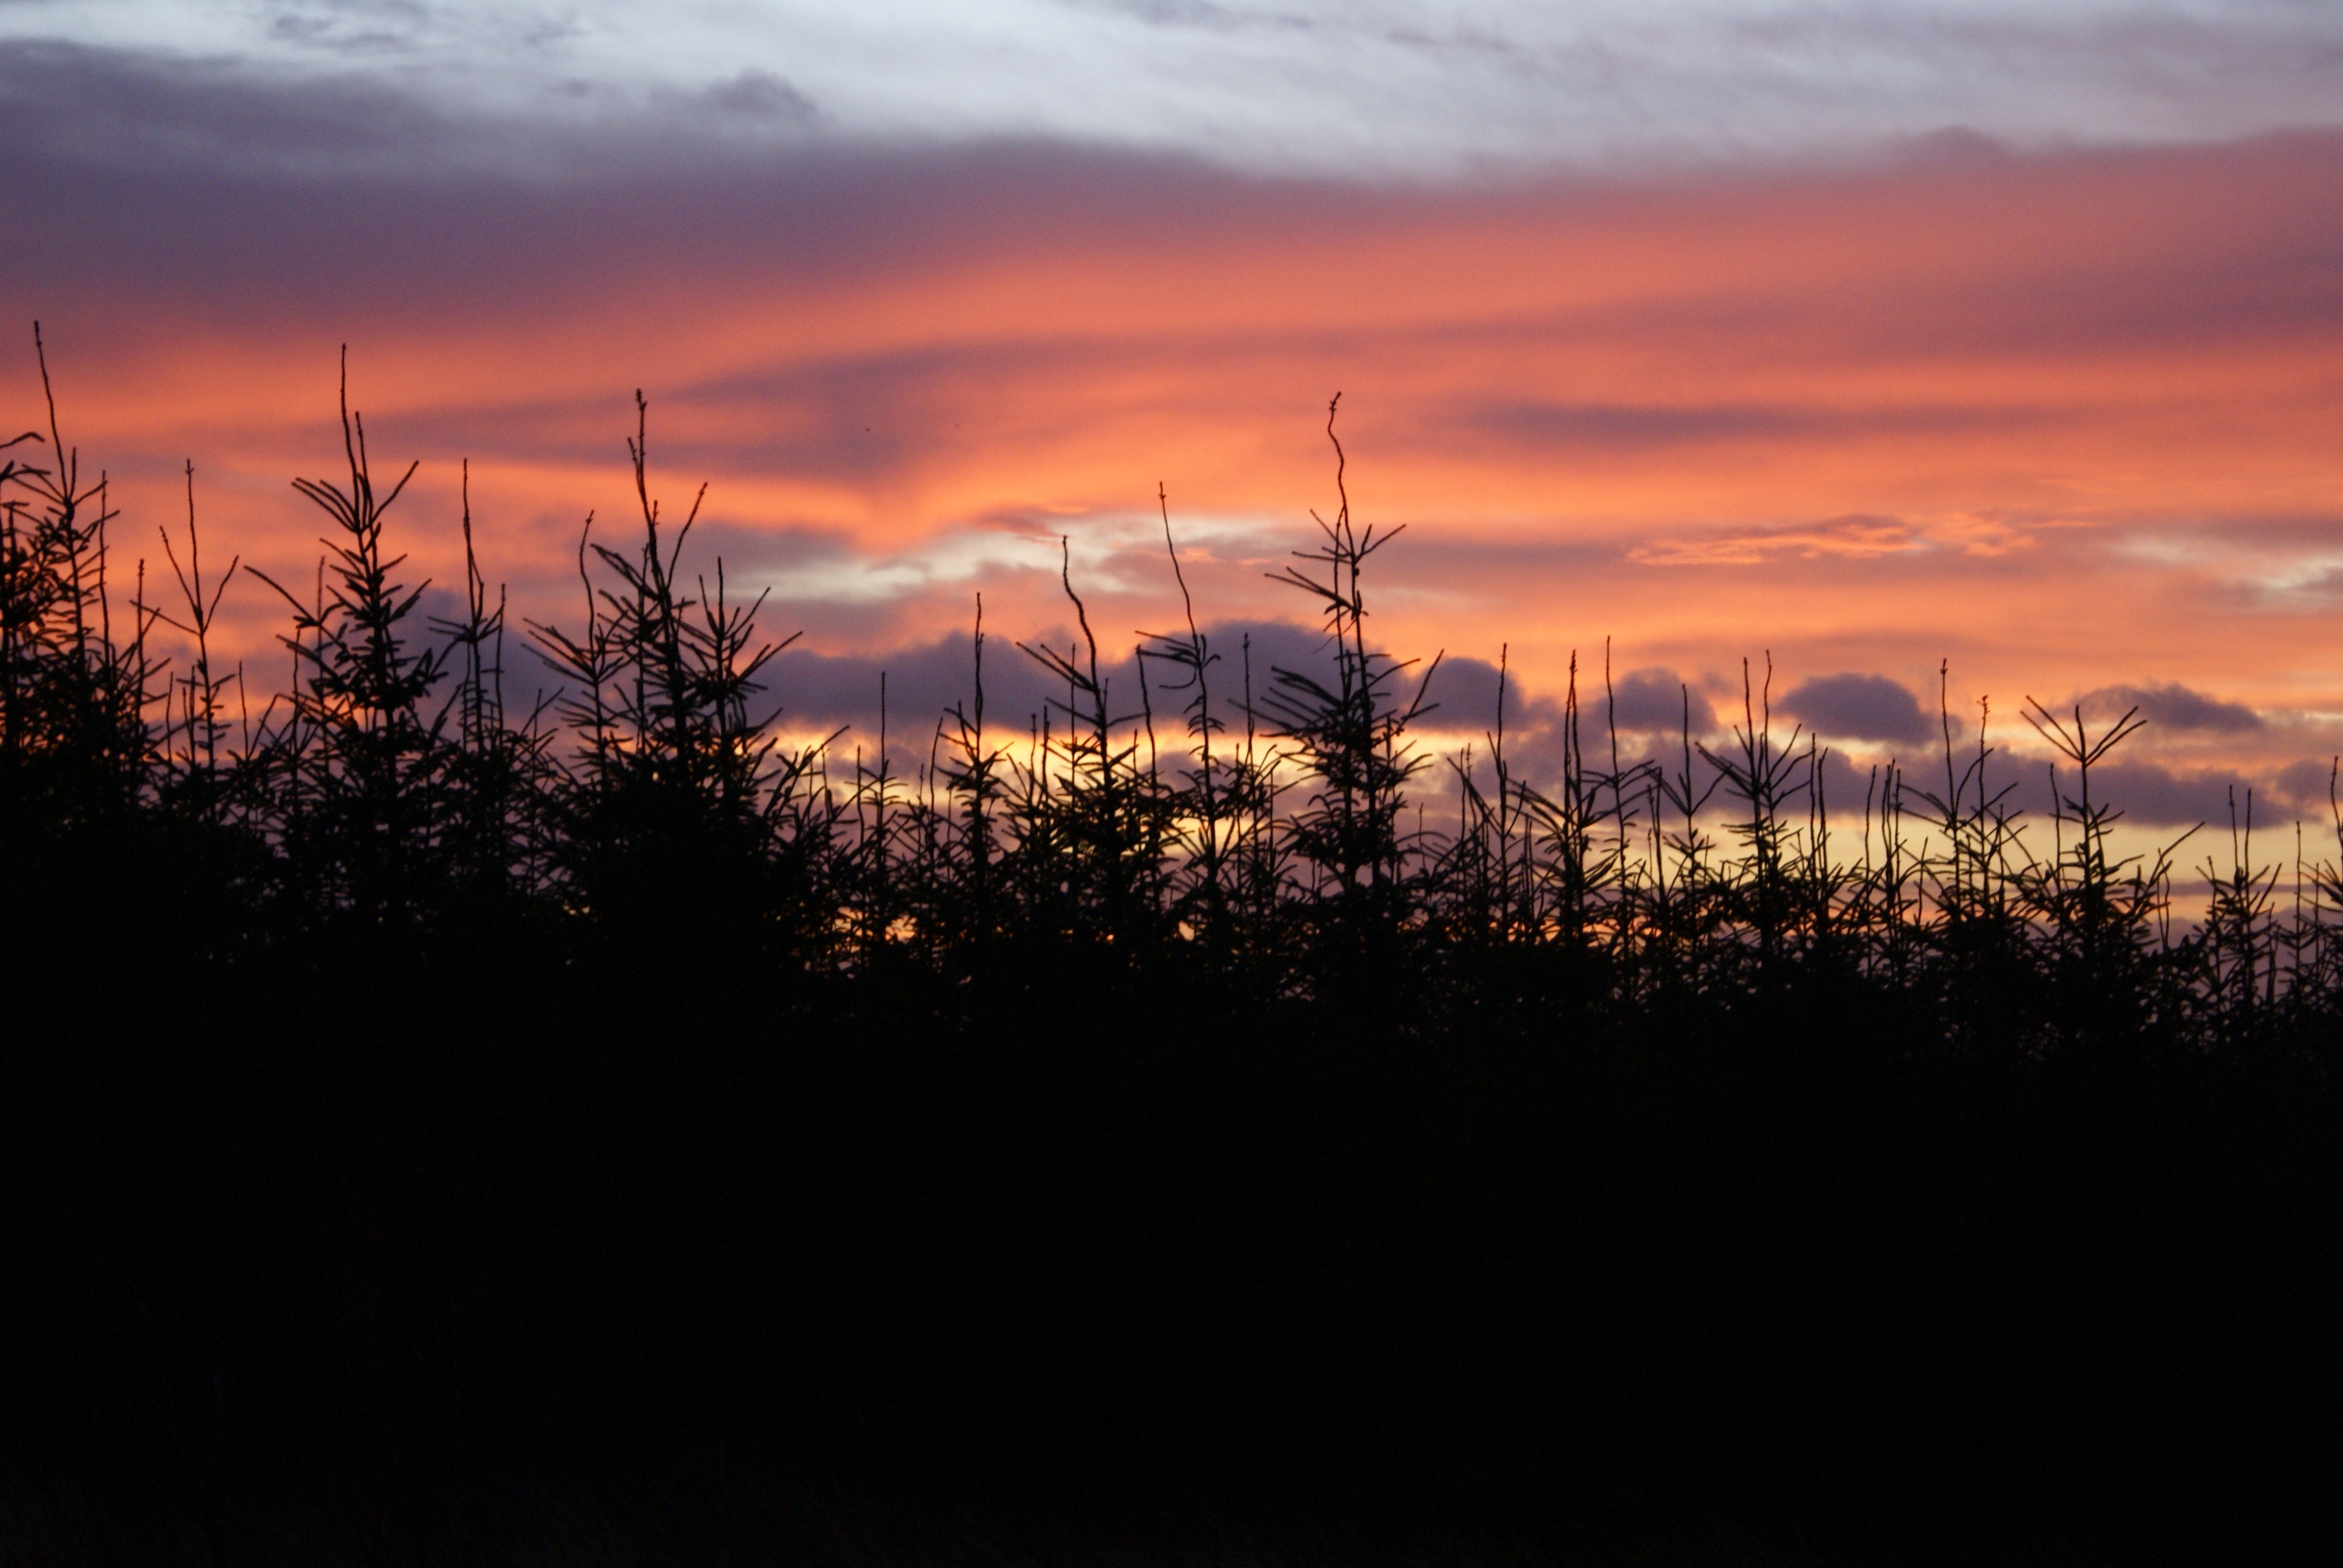
landscape, tree, nature, forest, horizon, cloud, sky, sunrise, sunset, field, night, sunlight, morning, dawn, atmosphere, dusk, evening, calm, woods, scene, afterglow, meteorological phenomenon, red sky at morning